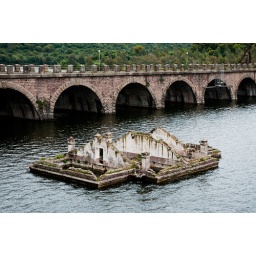
A deserted, flooded residential house with the old bridge in the back.